South Nyack, New York

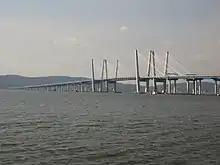
The Tappan Zee Bridge connects South Nyack in Rockland County and Tarrytown in Westchester County across the Hudson River in New York State. The original 1955 bridge was replaced in 2017.

South Nyack is a hamlet and census-designated place in the town of Orangetown in Rockland County, New York, United States. It is located north of Grand View-on-Hudson, northeast of Orangeburg, east of Blauvelt State Park, south of Nyack and west of the Hudson River. The hamlet is the western terminus of the Tappan Zee Bridge. Its population was 3,510 at the 2010 census. The hamlet was formerly incorporated as a village from 1878 until 2022.